Mateusz Śmierzchalski

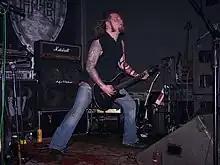
Mateusz Śmierzchalski, 2006

Mateusz Maurycy Śmierzchalski (born 18 July 1982, Gdynia, Poland), stage name Havoc, is a Polish heavy metal musician. He is best known for being the former rhythm guitarist for Behemoth. Since 1999, he is lead guitarist of the sludge-doom metal band Blindead.